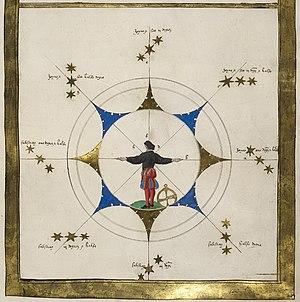
Corrections à apporter à la latitude en fonction de la position d'étoiles de la Petite Ourse.
L’astrolabe nautique est un ancien instrument de navigation servant principalement à faire le point, soit déterminer la latitude.